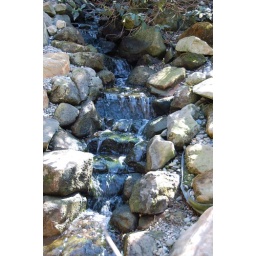
this waterfall is in the asian bird aviary, all the birds were hiding and ria was impatient, i was too